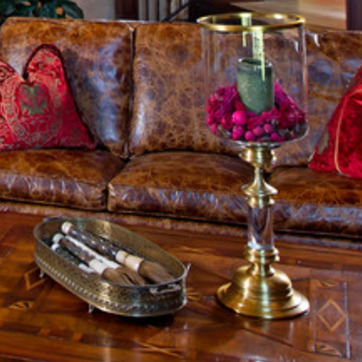
Material: leather